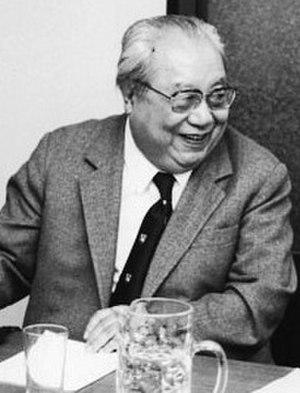
L'itinéraire du sociologue chinois Fei Xiaotong 费孝通 révèle les traits significatifs des développements d'un savoir d'abord largement importé, puis annexé à une idéologie d'État.